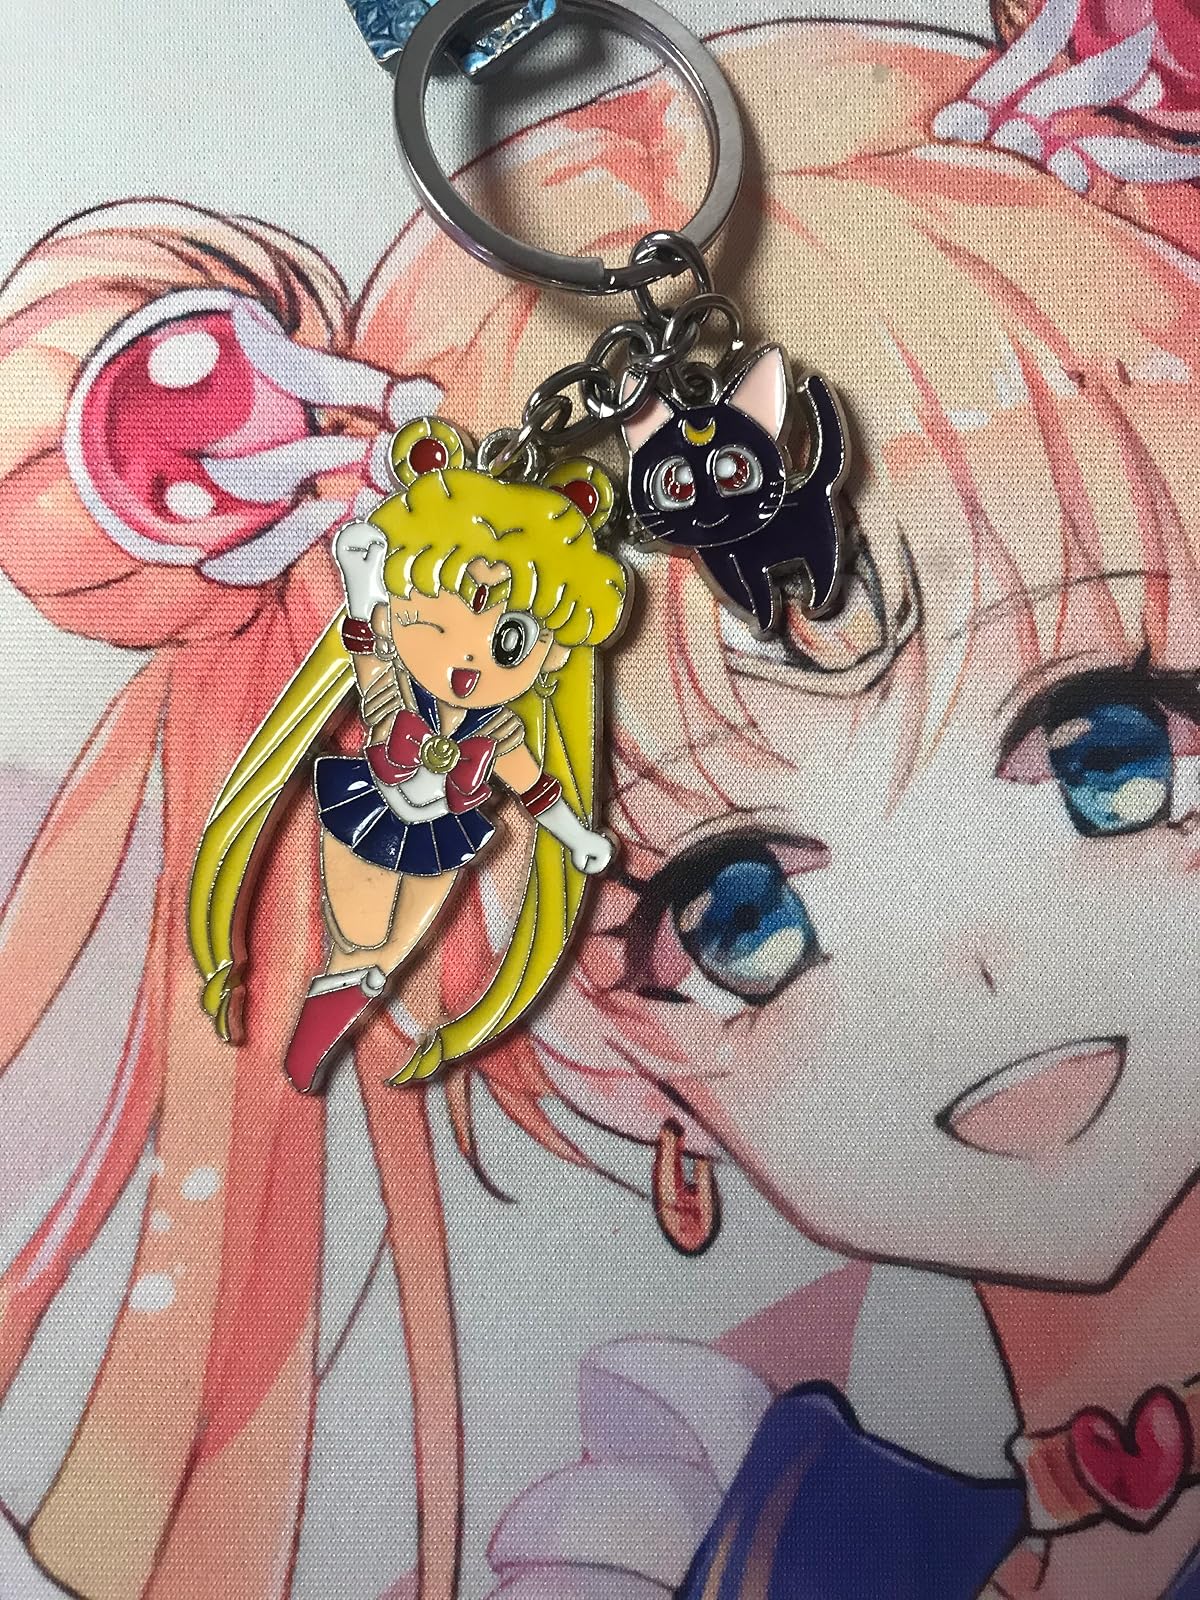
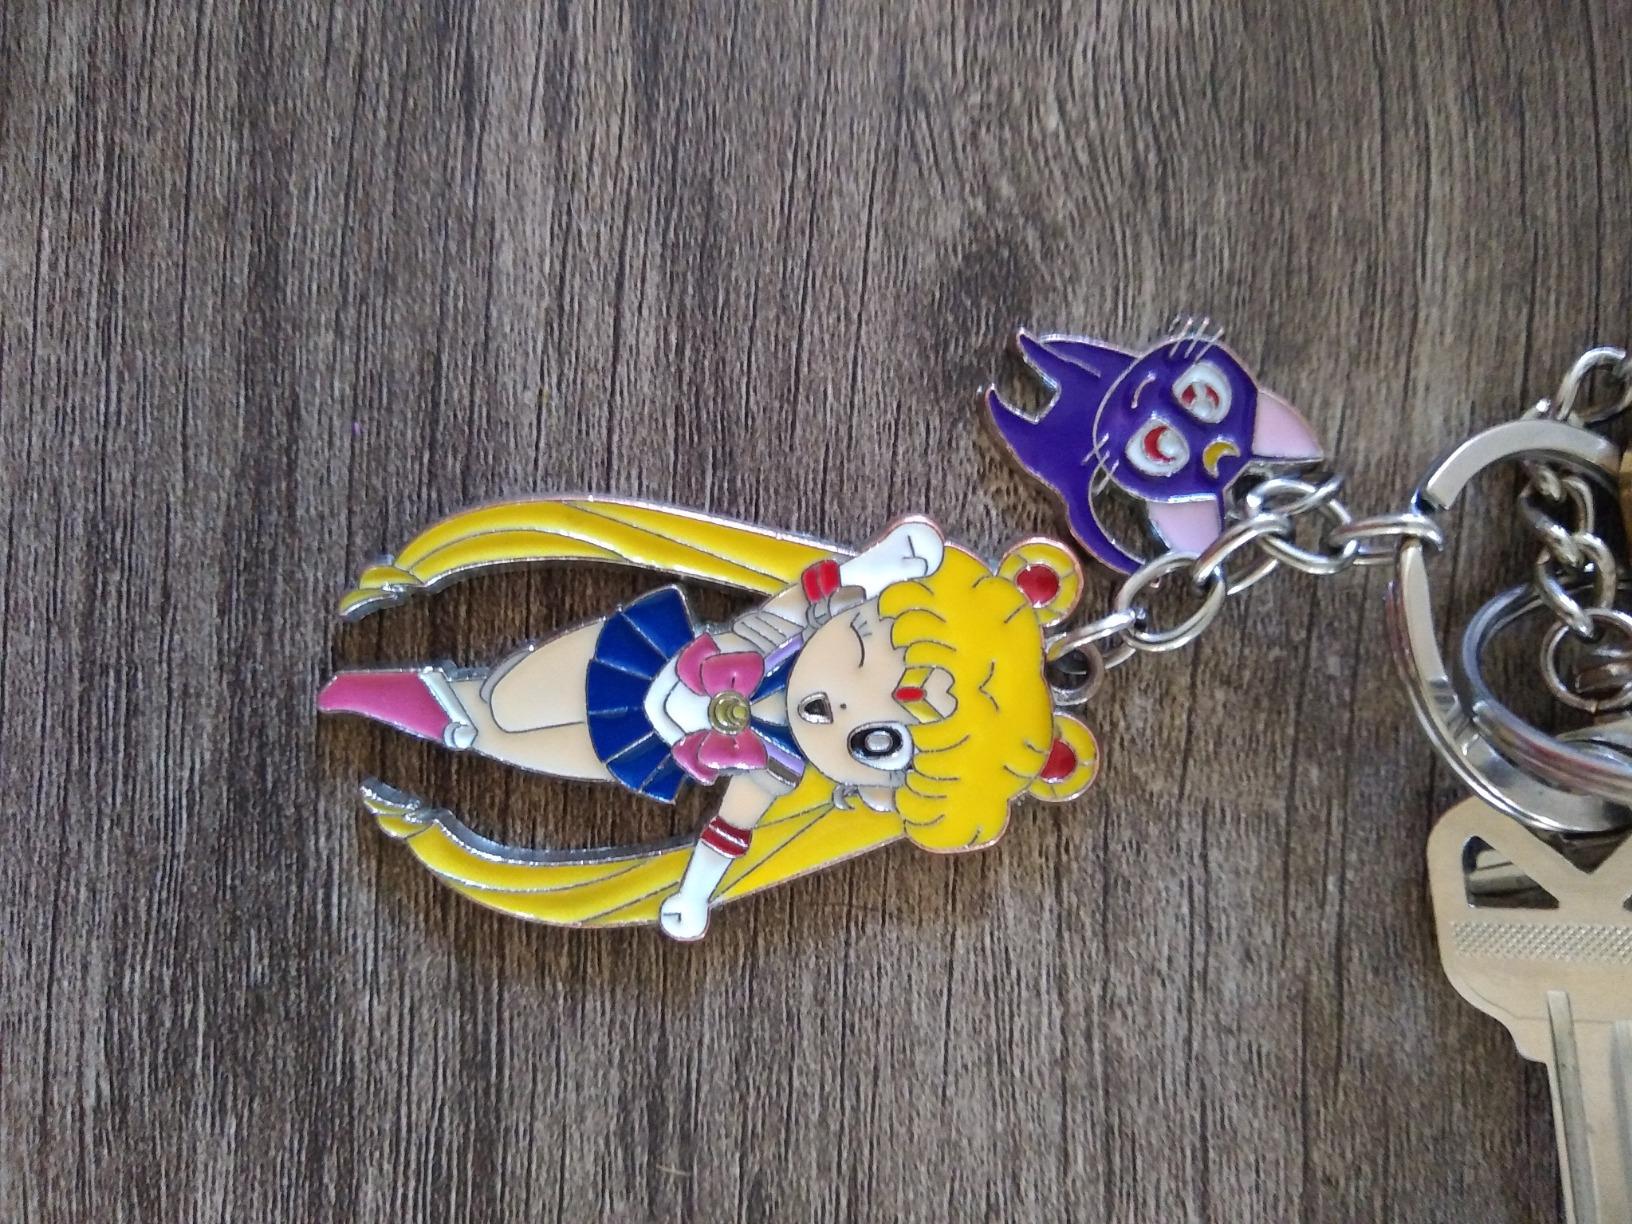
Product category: accessories_keychain
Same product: yes